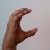
The image shows a hand gesture representing the letter 'C' in Indian Sign Language.